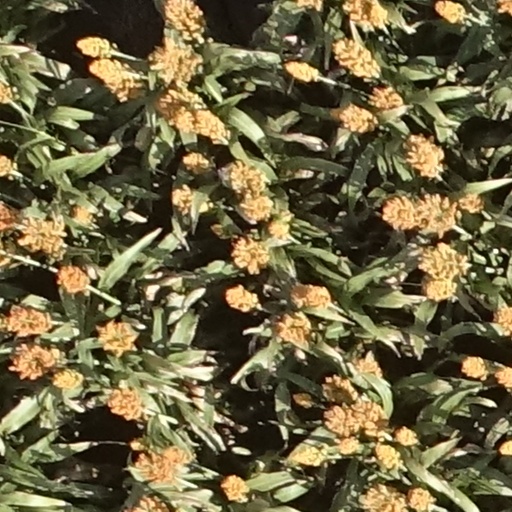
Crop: sorghum